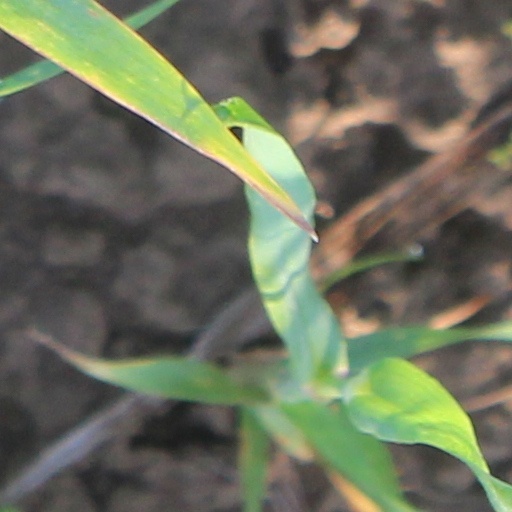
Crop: wheat